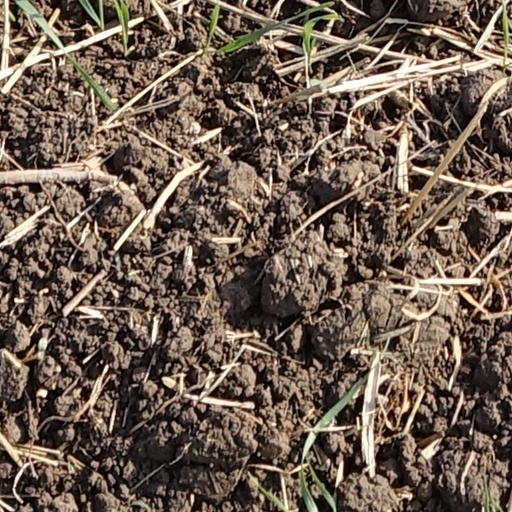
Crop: wheat